Big Show and Kane

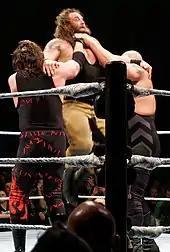
Big Show and Kane performing a double chokeslam on Braun Strowman

After leaving The Authority, Big Show and Kane were once again reunited in February 2016 as faces, when they, along with Ryback, began a rivalry with The Wyatt Family. A confrontation on "Raw" led to a six-man tag match at Fastlane on February 21, which they would win. The following night on "Raw", The trio lost to The Wyatt Family in a rematch, after Ryback walked out on Big Show and Kane.